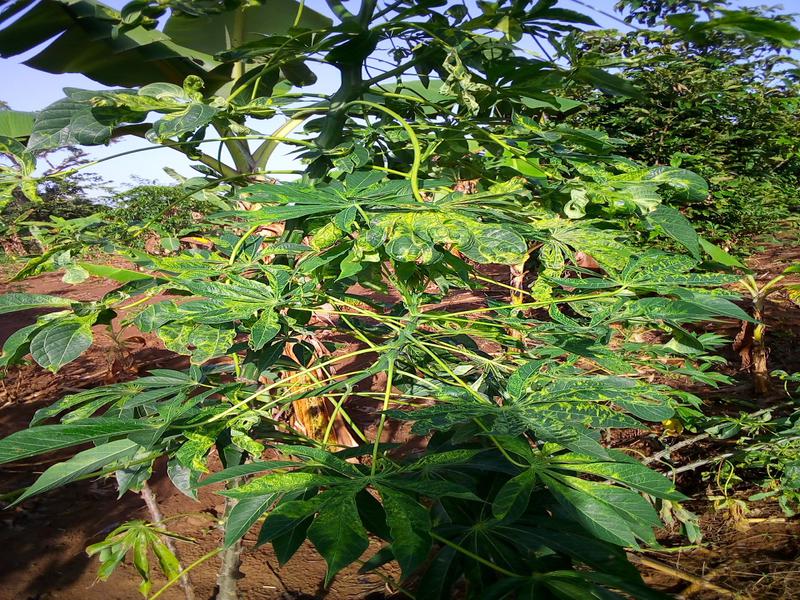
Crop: cassava
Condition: mosaic_disease